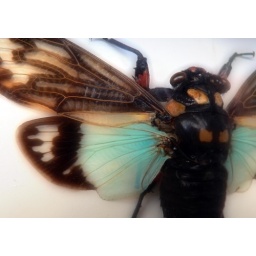
this lovely creature is also in the box of exotic buggies